A Magdalene of the Hills

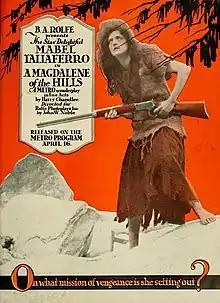

A Magdalene of the Hills is a 1917 American silent drama film directed by John W. Noble and starring William Garwood as Eric Southward, Mabel Taliaferro, and Frank Montgomery.